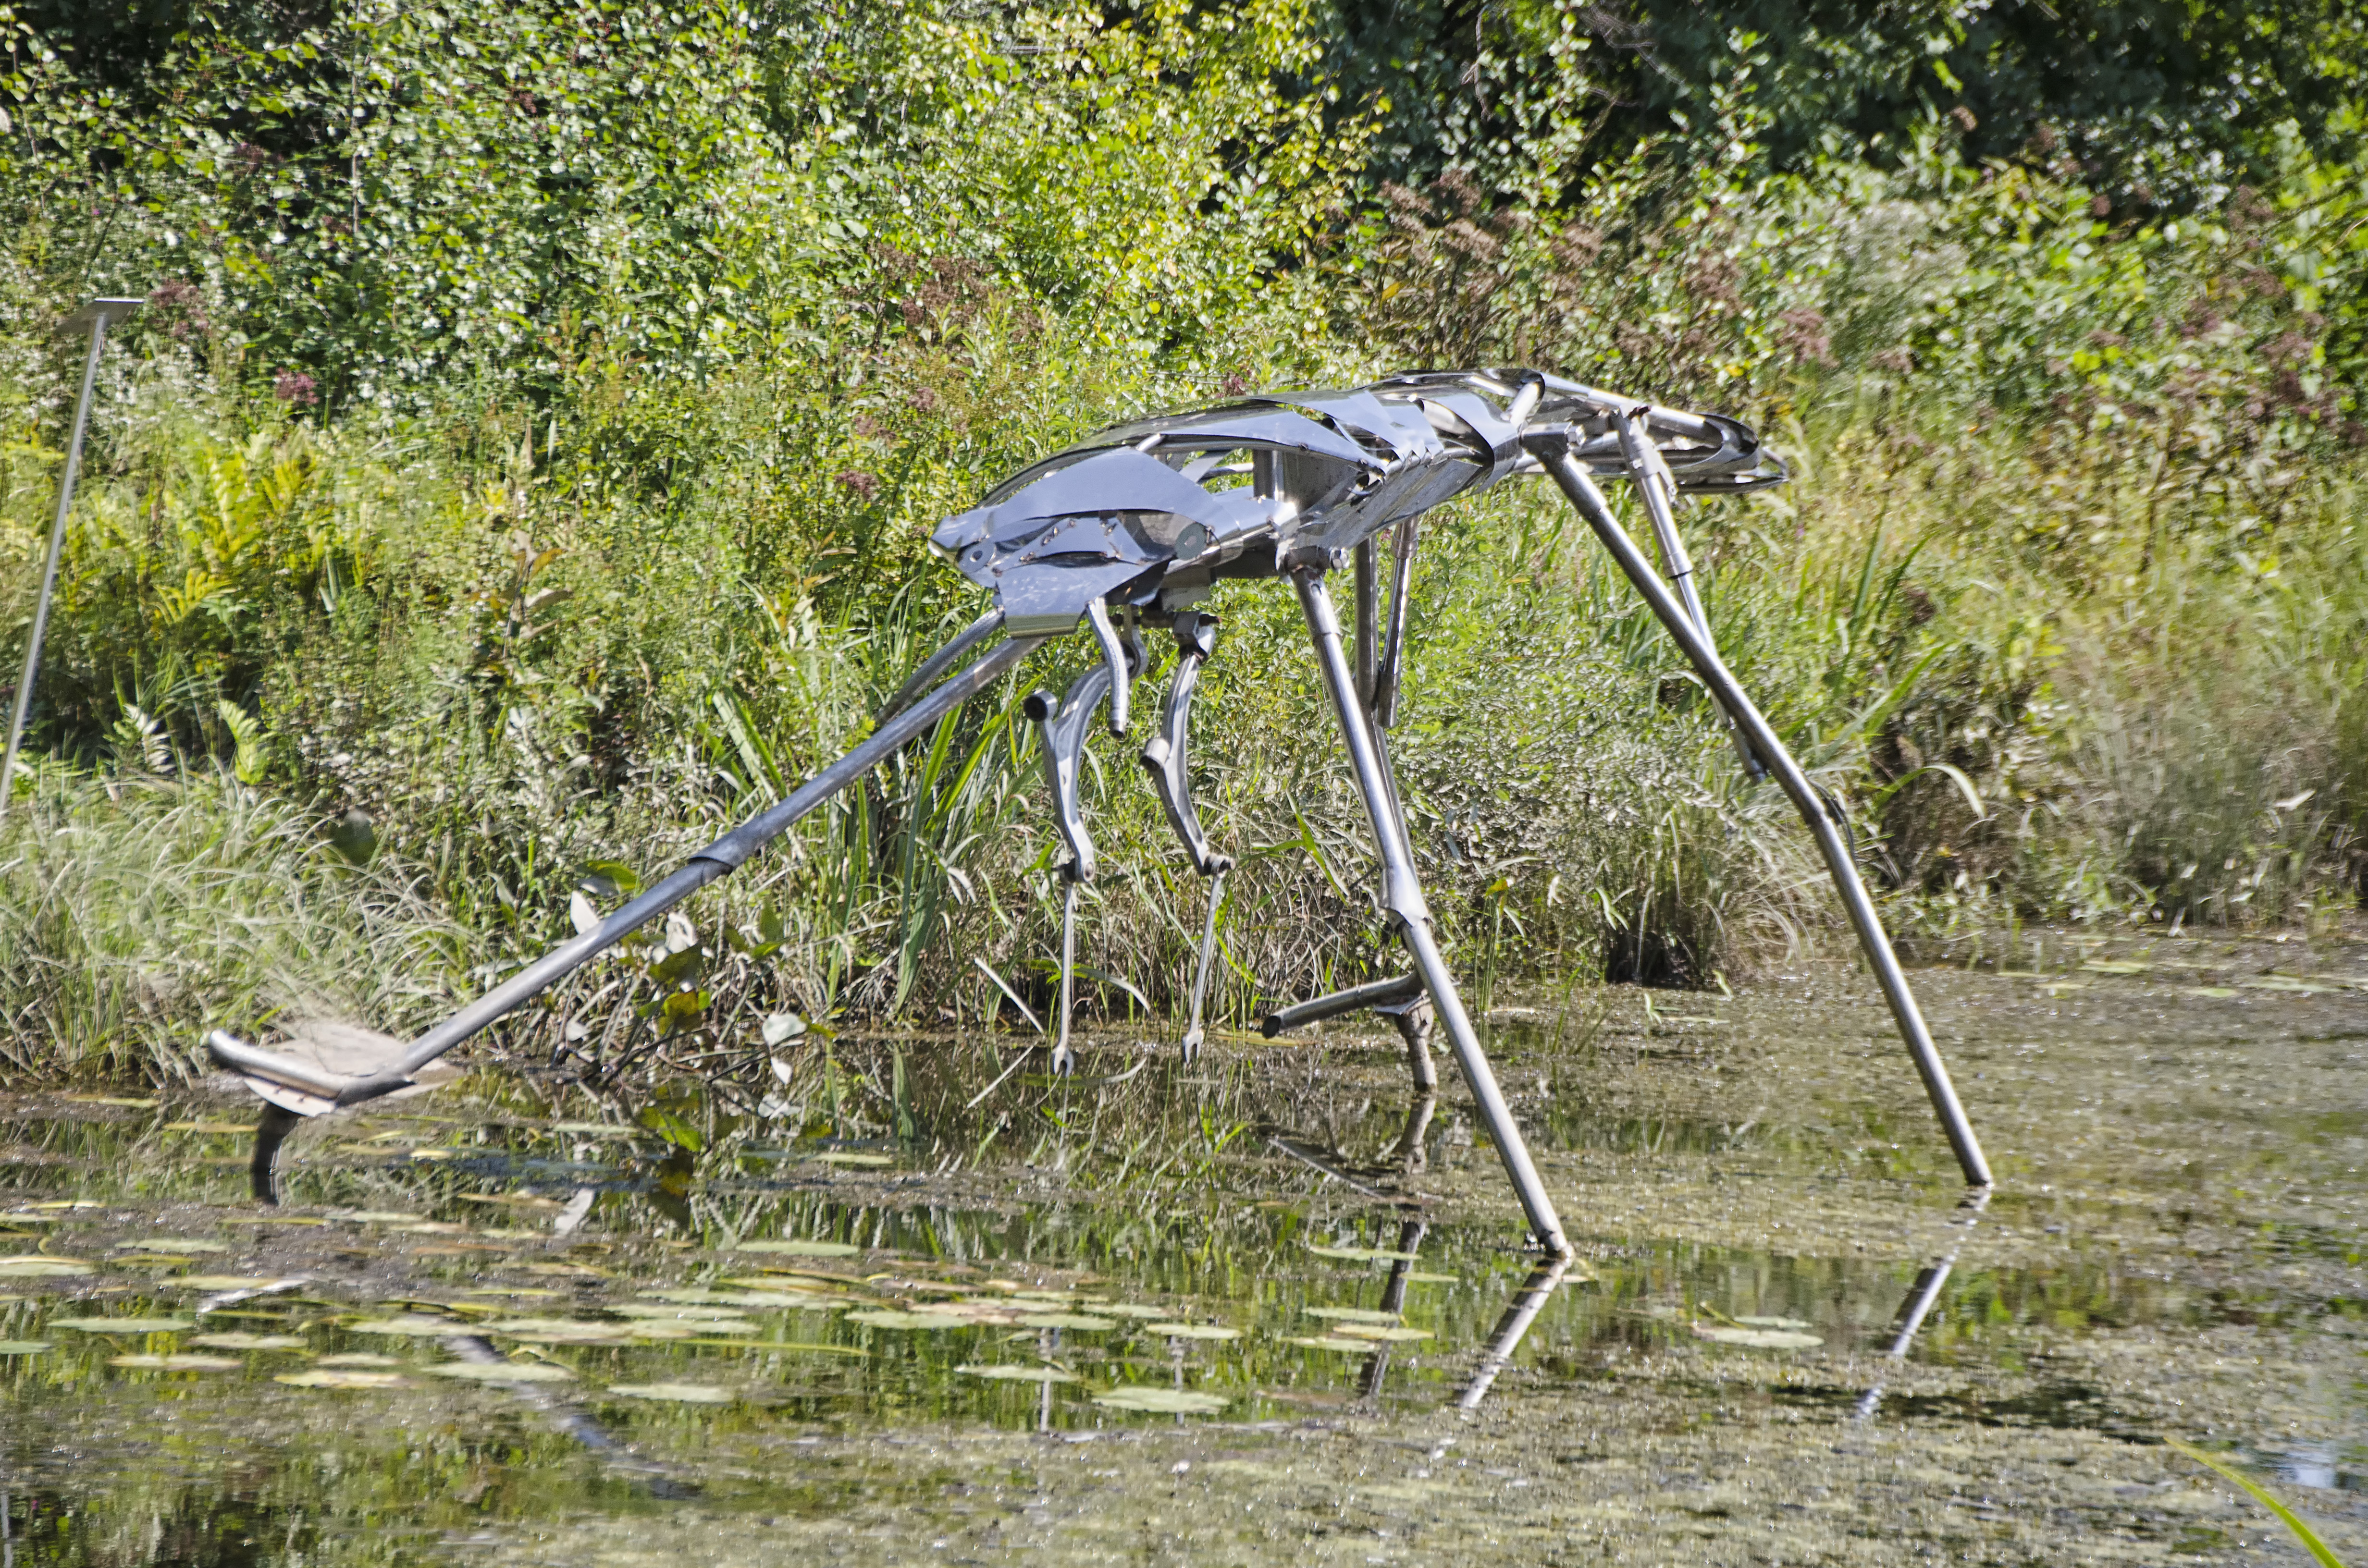
nature, bird, wildlife, fauna, stork, canada, wetland, quebec, shorebird, sherbrooke, ciconiiformes, marabou stork